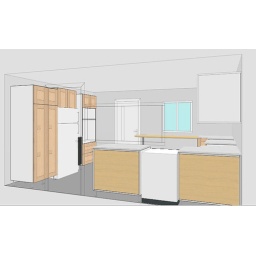
I'd like to reverse the sink and d/w, but the sink won't be centered below the window if that's done